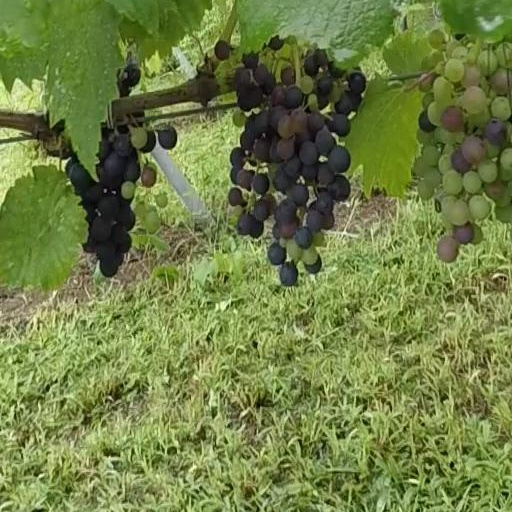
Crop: grape